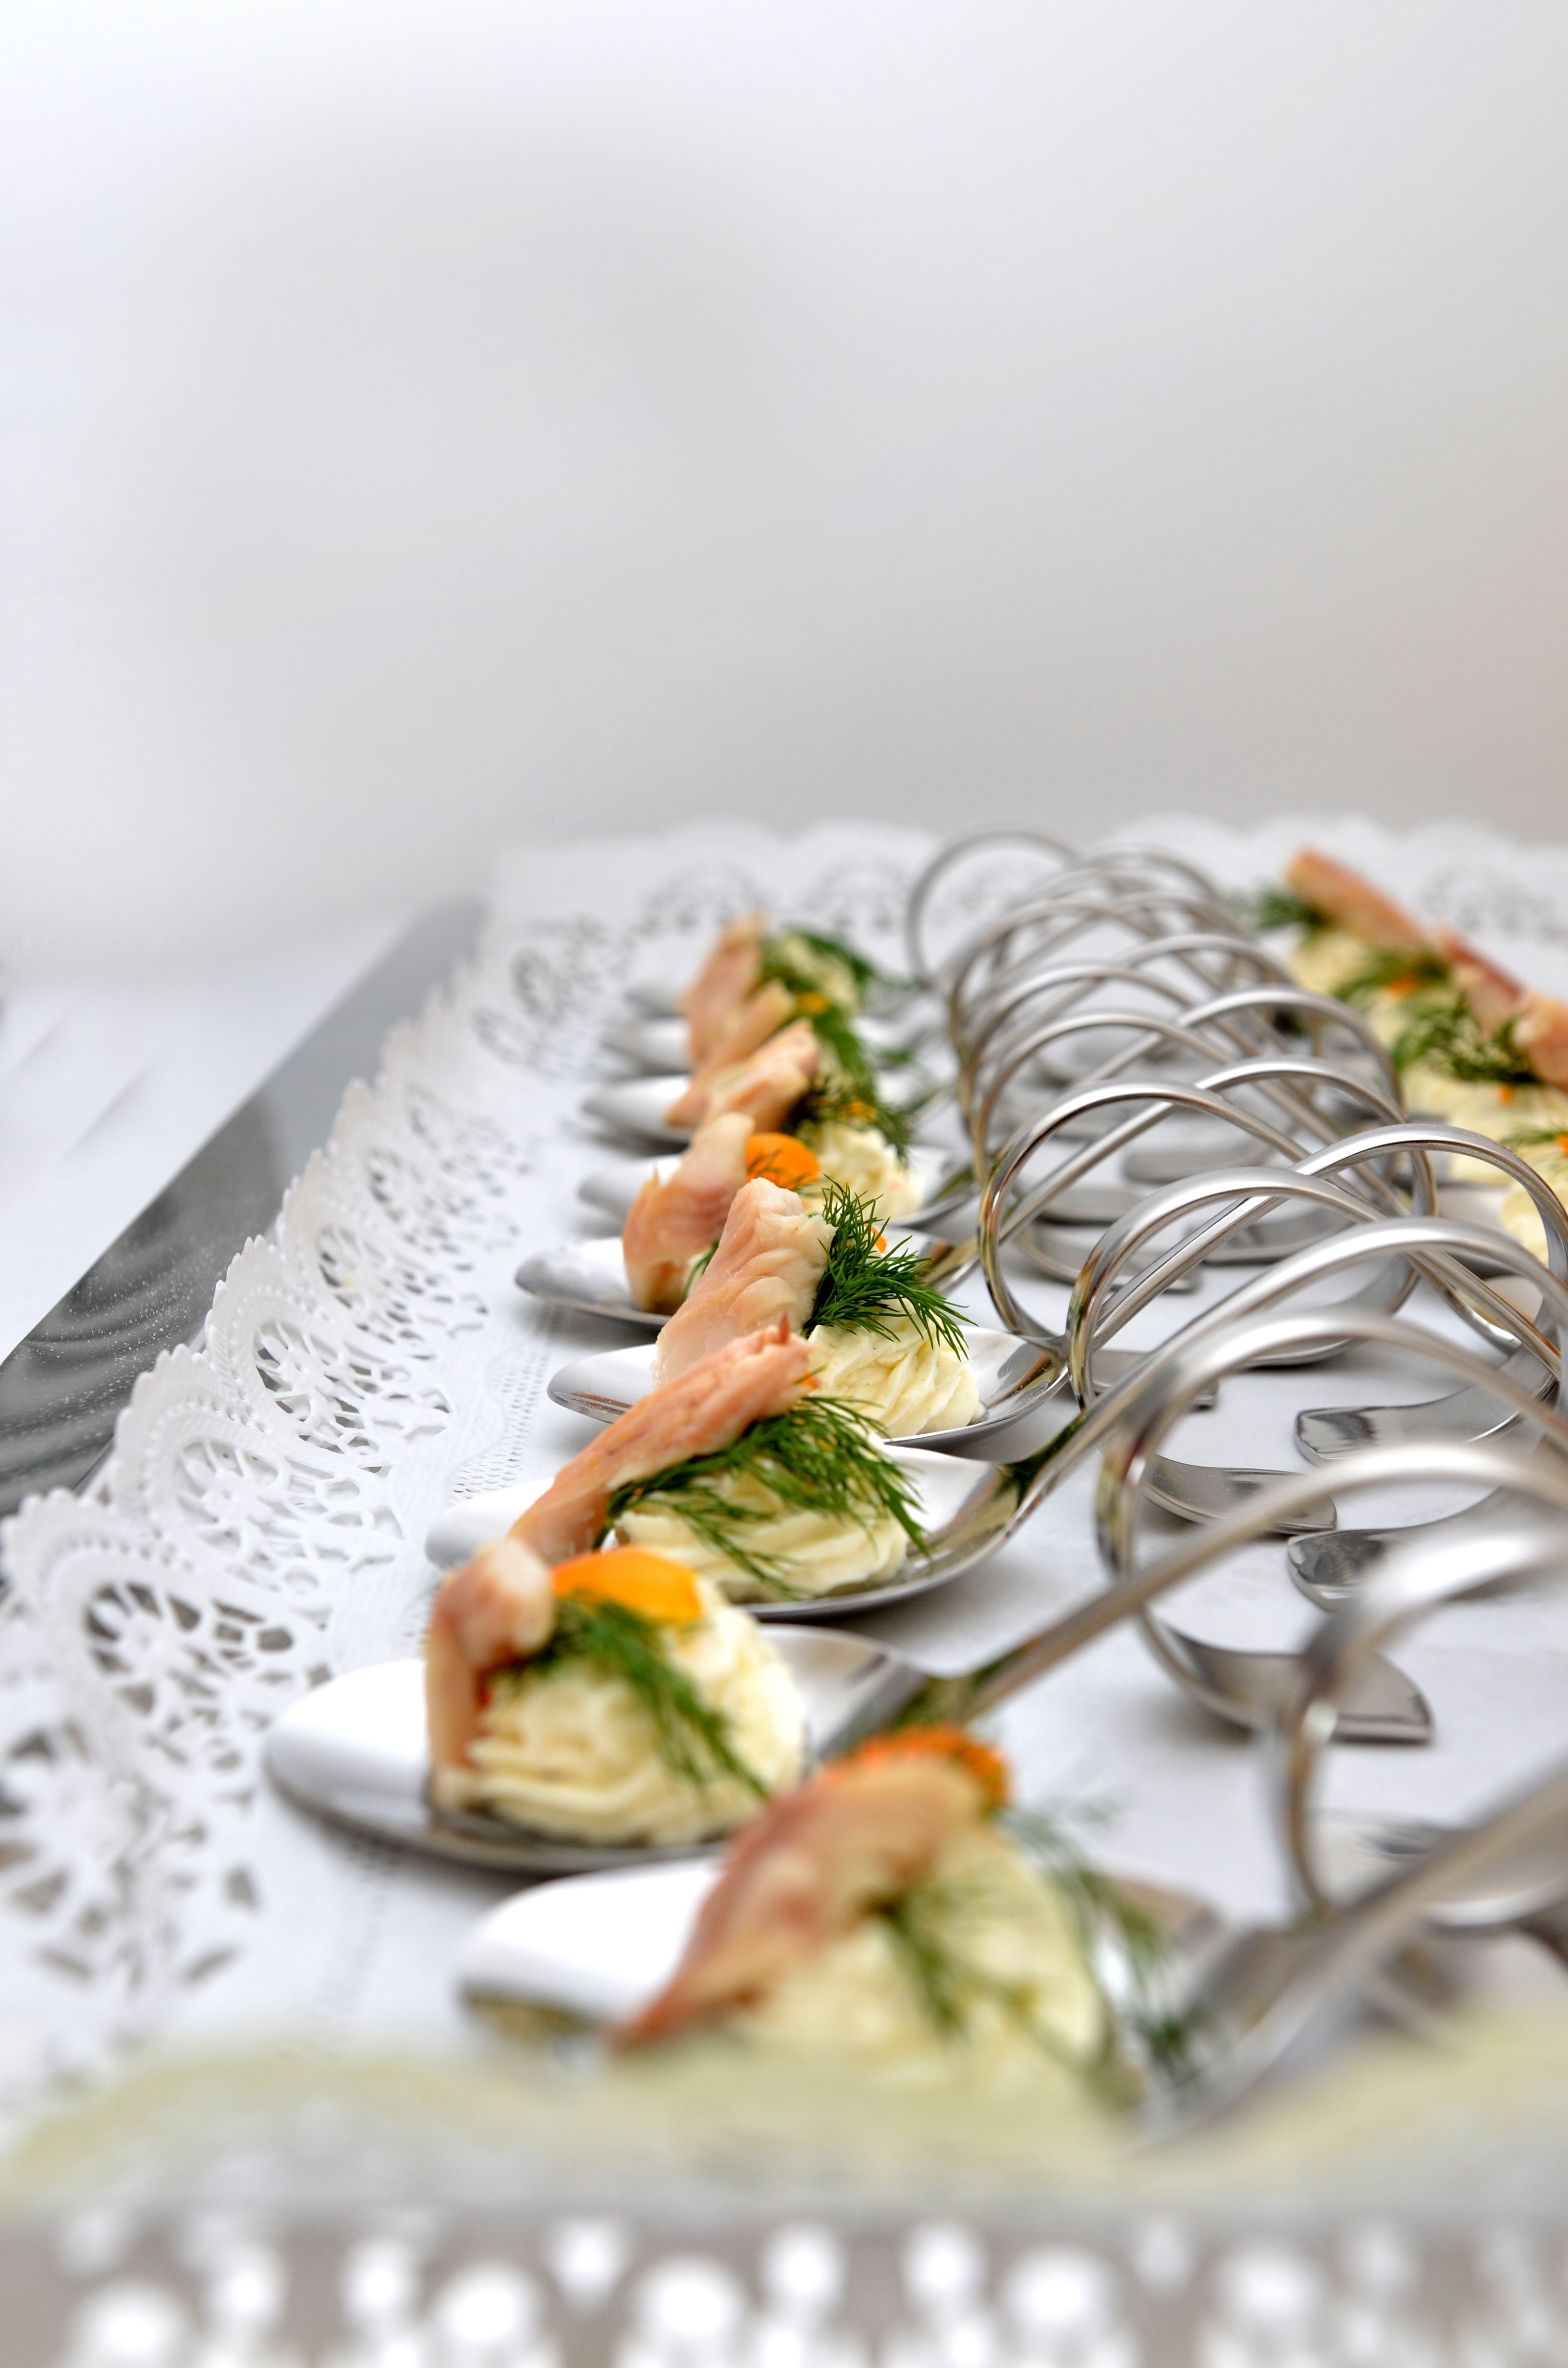
cutlery, dish, meal, food, produce, vegetable, plate, fish, breakfast, eat, cuisine, spoon, nutrition, tasty, starter, delicacies